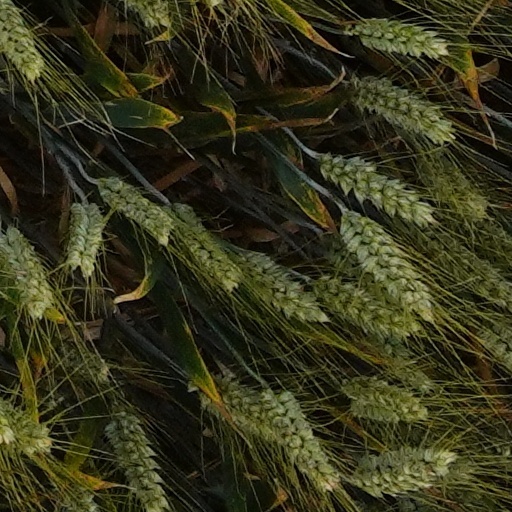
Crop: wheat